Attacks on the United States (1900–1945)

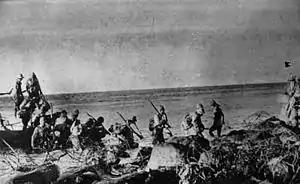
Japanese troops landing on Corregidor

The attack on Pearl Harbor was a surprise military strike by the Empire of Japan on the American naval base at Pearl Harbor in Honolulu, Hawaii, the United States, on Sunday, December 7, 1941. At the time of the attack, the United States was a neutral country in World War II. The attack on Pearl Harbor started at 7:48a.m. Hawaiian time (6:18p.m. GMT). The base was attacked by 353 Imperial Japanese aircraft (including fighters, level and dive bombers, and torpedo bombers) in two waves, launched from six aircraft carriers. Of the eight United States Navy battleships present, all were damaged and four were sunk. All but the were later raised, and six were returned to service and went on to fight in the war. The Japanese also sank or damaged three cruisers, three destroyers, an anti-aircraft training ship, and one minelayer. More than 180 US aircraft were destroyed. A total of 2,393 Americans were killed and 1,178 others were wounded, making it the deadliest event ever recorded in Hawaii.